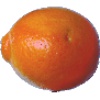
Label: Tangelo 1